Ellie (The Last of Us)

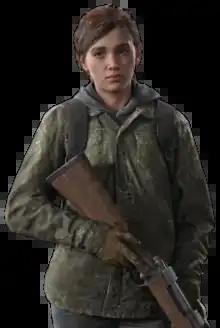
Ellie in "The Last of Us Part II" (2020)

Ellie is a character in the video game series "The Last of Us" by Naughty Dog. She is portrayed by Ashley Johnson through motion capture and voice acting; in the television adaptation, she is portrayed by Bella Ramsey. In the first game, "The Last of Us" (2013), Joel Miller is tasked with escorting a 14-year-old Ellie across a post-apocalyptic United States in an attempt to create a cure for an infection to which Ellie is immune. While players briefly assume control of Ellie, the artificial intelligence primarily controls her actions. Ellie reappeared as the playable character in the downloadable content prequel "", in which she spends time with her friend Riley. In "The Last of Us Part II" (2020), players control a 19-year-old Ellie as she seeks revenge on Abby.